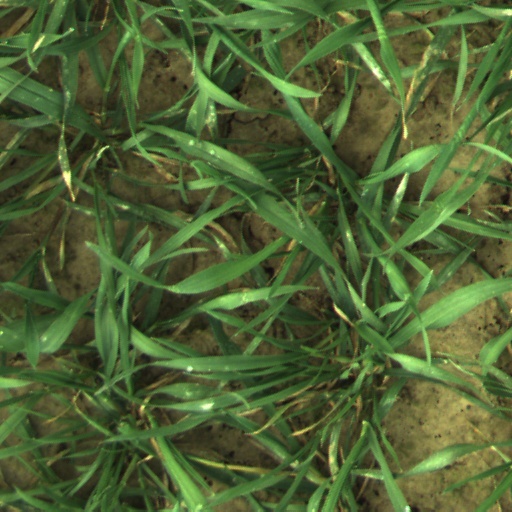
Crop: wheat